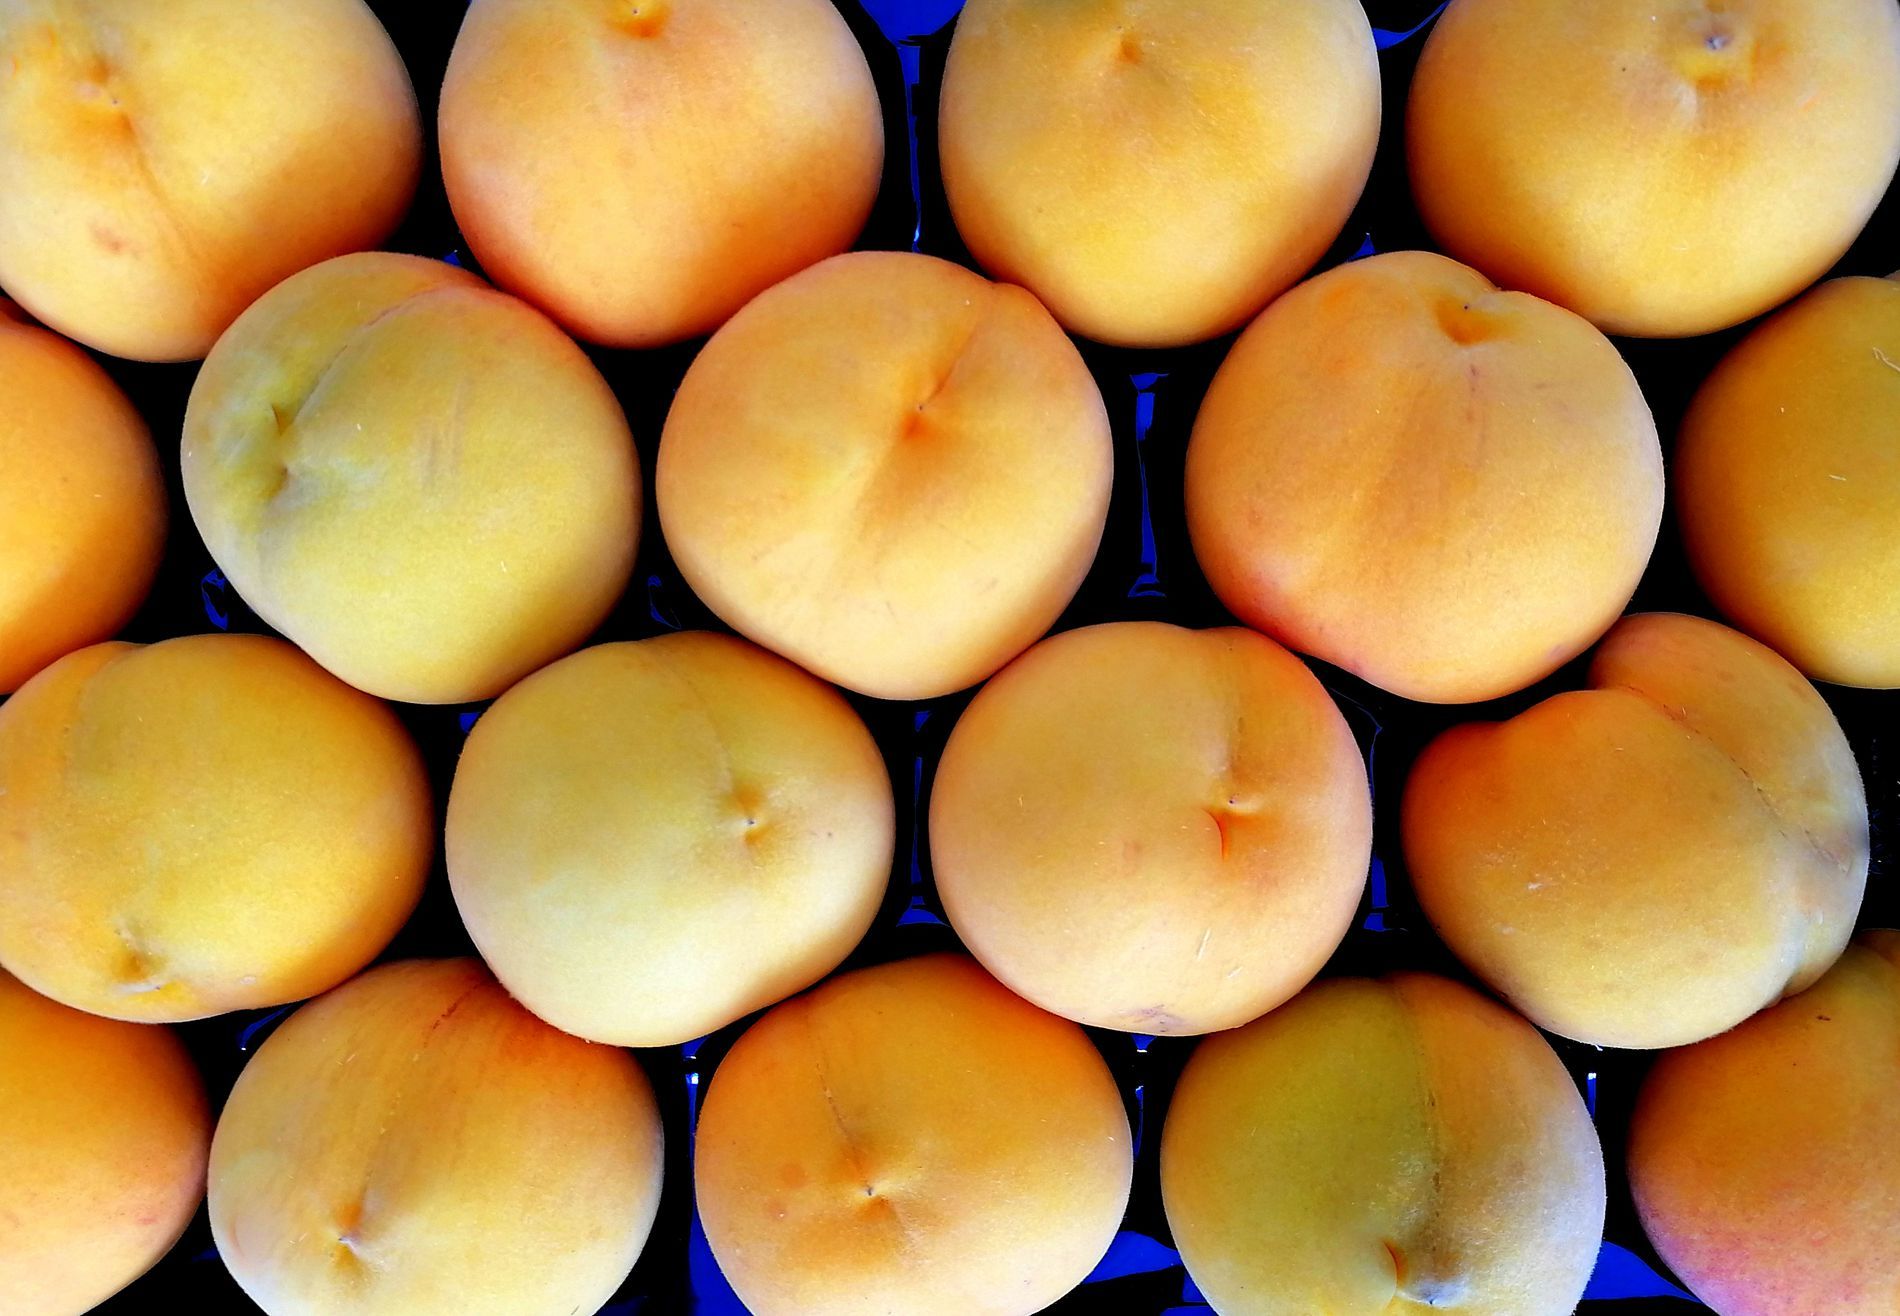
Ripe Apricot
This image shows some apricots arranged on a dark tray. It’s ripe with orange and yellow colors.
The scene is a landscape image captured from a top-down angle, showing some ripe apricots arranged on a dark tray. The scene gives a calm, clean, and appealing atmosphere.
Labels: Food, Fruit, Plant, Produce, Pear, Peach, Apricot, Citrus Fruit, Orange, dark tray
Camera: HUAWEI PPA-LX2
Aperture: F1.8
Exposure: 1/137 sec
ISO: 50
Focal length: 5.3 mm